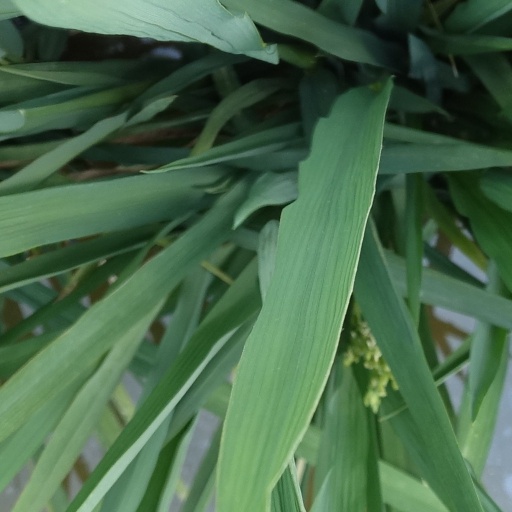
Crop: rice